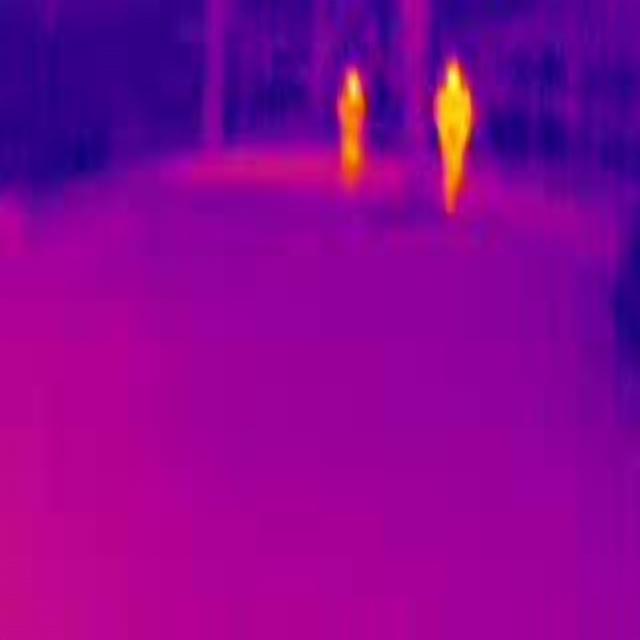
Detected objects:
label: person
label: person